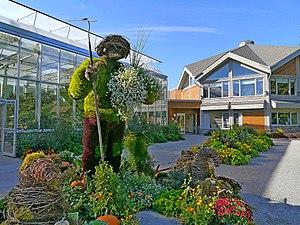
Pavillon d’accueil et serre tropicale au Parc Marie-Victorin de Kingsey Falls, Québec.
Le parc Marie-Victorin est un jardin botanique situé dans la région du Centre-du-Québec, au Québec, dans la ville de Kingsey Falls. Il a été fondé en 1985 à l'occasion du centième anniversaire de la naissance du botaniste Conrad Kirouac, mieux connu sous le nom du Frère Marie-Victorin, qui était originaire de Kingsey Falls. Il s'agit d'un organisme à but non lucratif qui est reconnu dans sa région pour ses mosaïcultures. Ce parc s'étend sur 29 acres en tout.
Kingsey Falls est une ville du Québec, située dans la MRC d'Arthabaska, dans le Centre-du-Québec. Elle a été créée le 31 décembre 1997 par la fusion de la municipalité de Kingsey Falls et de la municipalité du village de Kingsey Falls. La municipalité de Kingsey Falls est devenue la ville de Kingsey Falls le 16 septembre 2000.